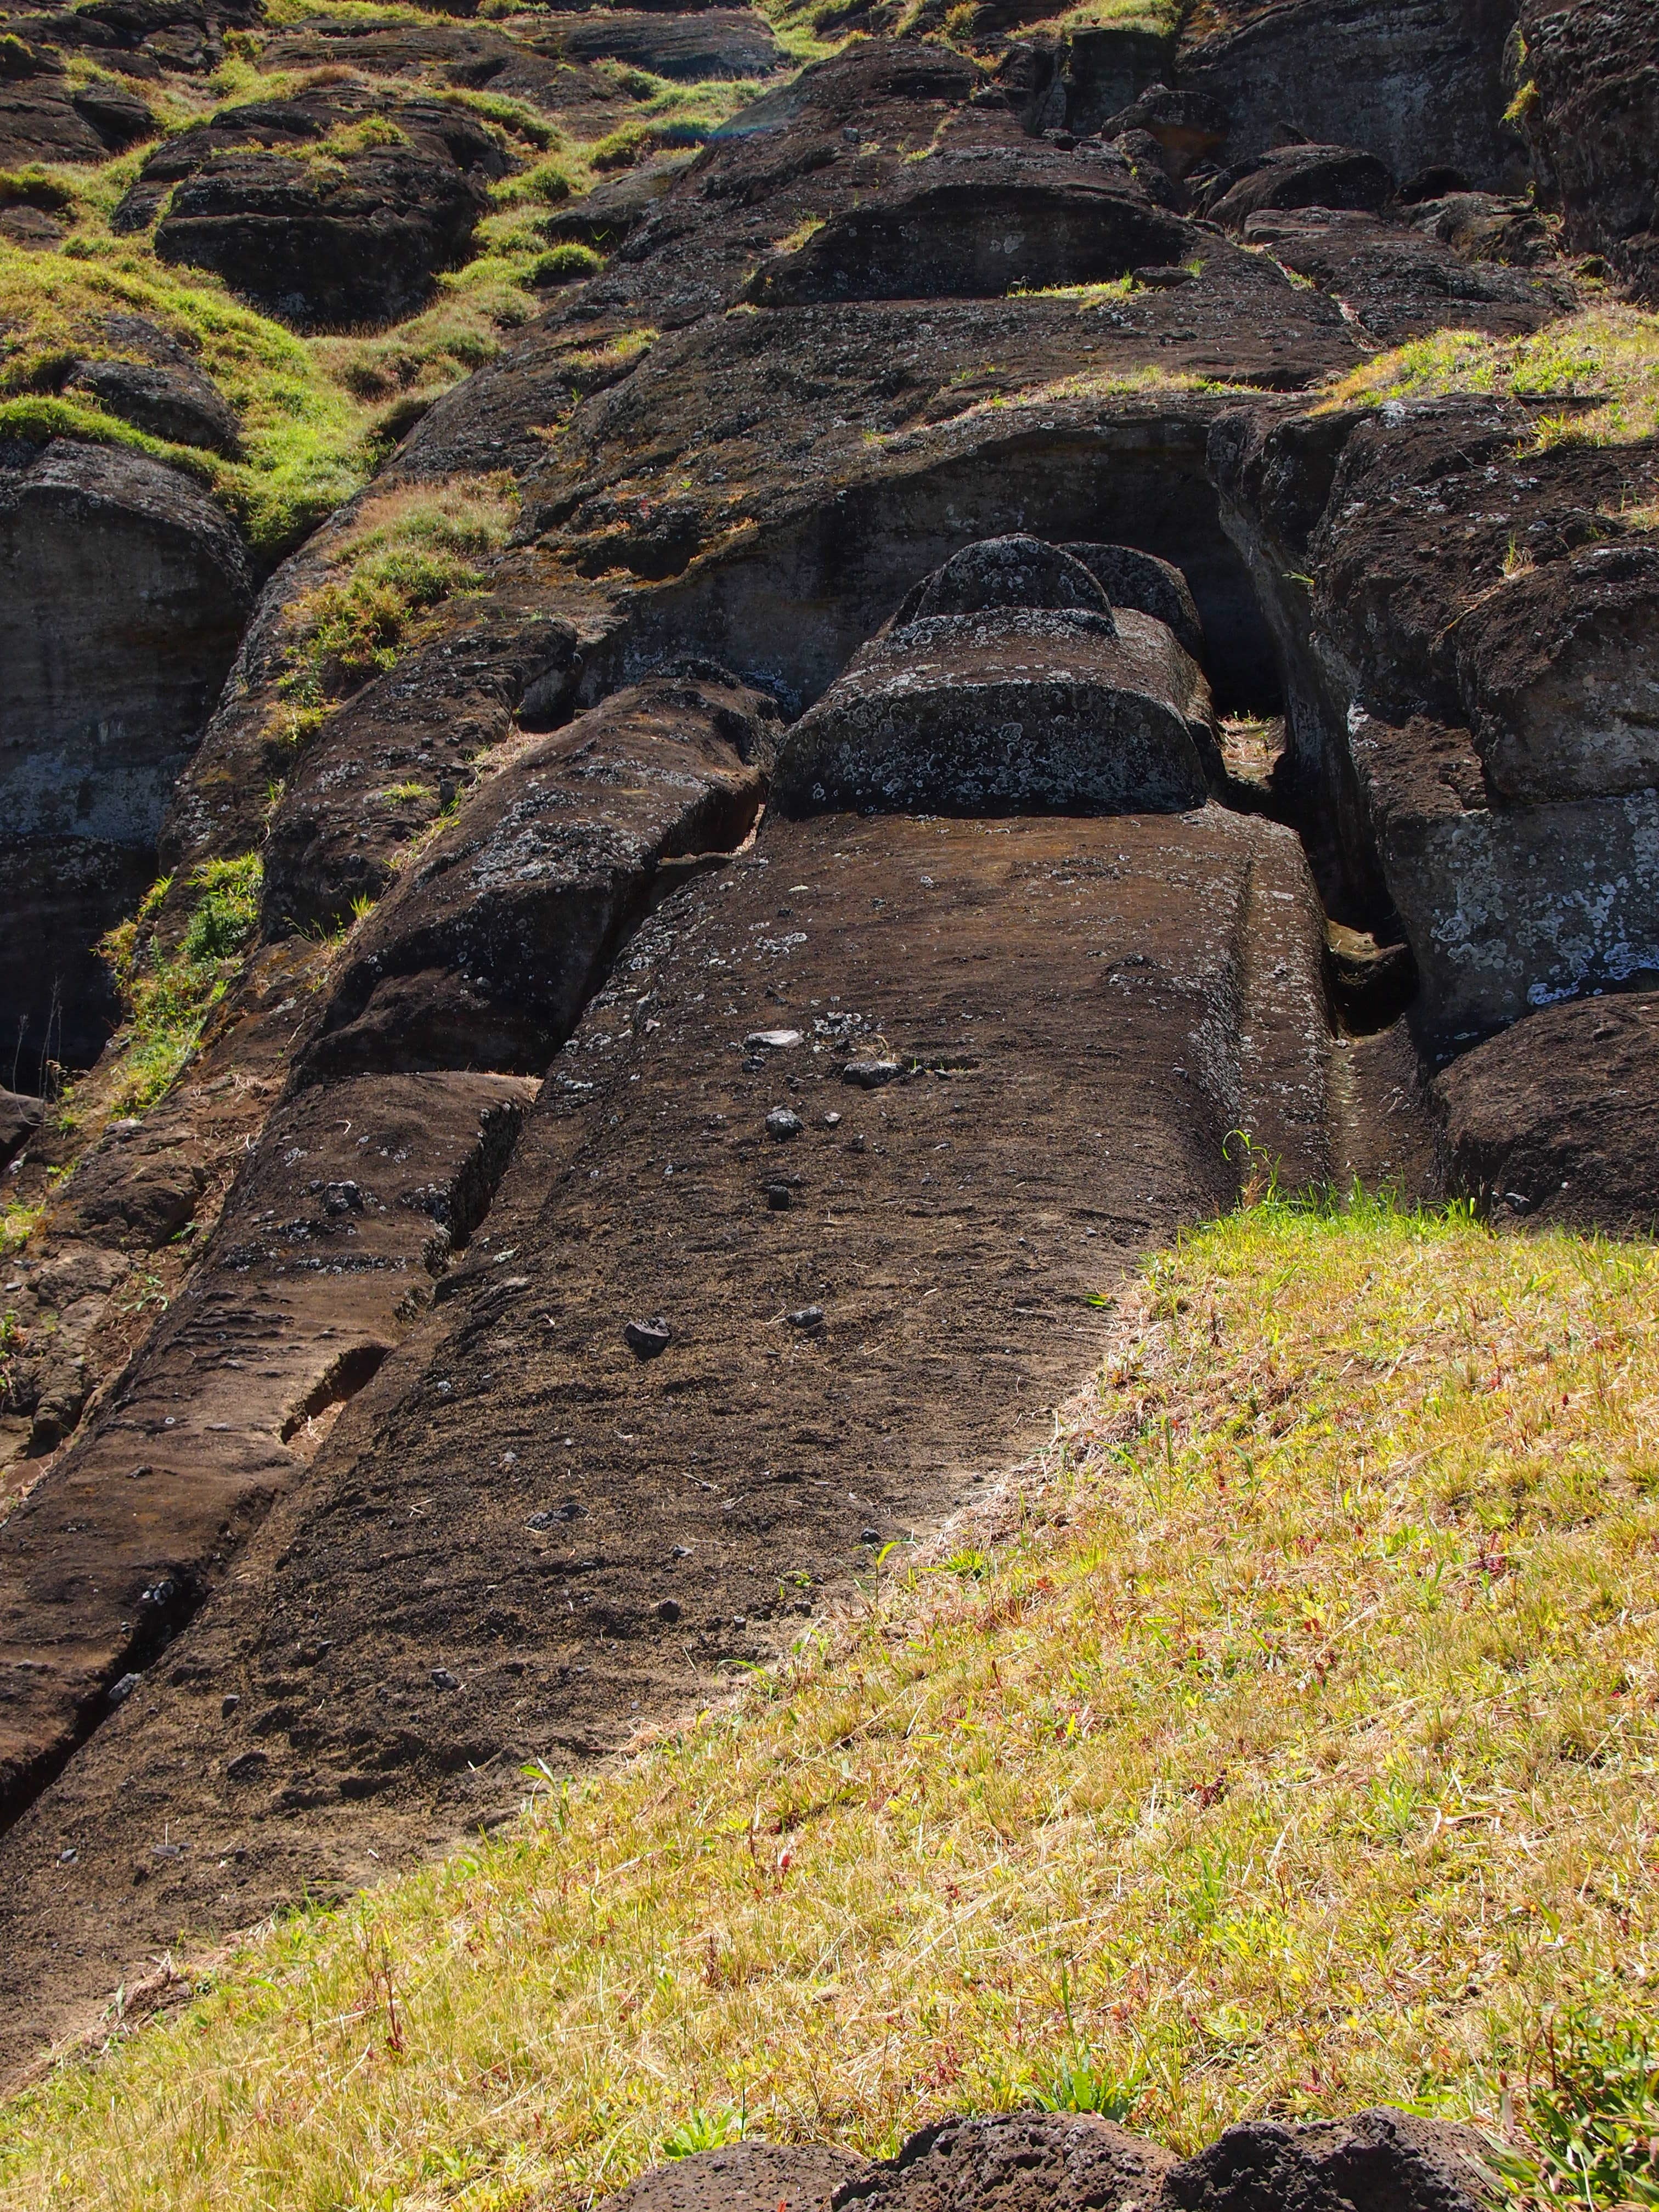
rock, mountain, trail, hill, wall, cliff, soil, terrain, ridge, waterway, geology, ruins, huge, bedrock, rural area, stone statues, easter island, moai, geological phenomenon